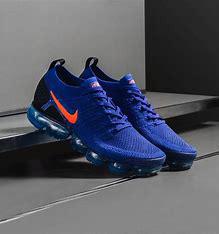
Brand: Nike
Model: Air Vapormax Flyknit 3